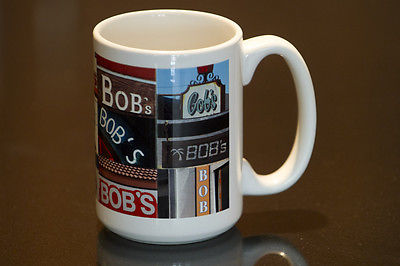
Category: mug